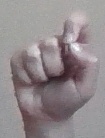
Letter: fa